Margarita Cadenas

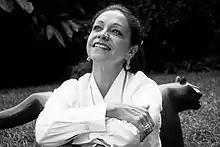
Margarita Cadenas

Margarita Cadenas (Caracas, Venezuela), is a Venezuelan-French director, producer and screenwriter.